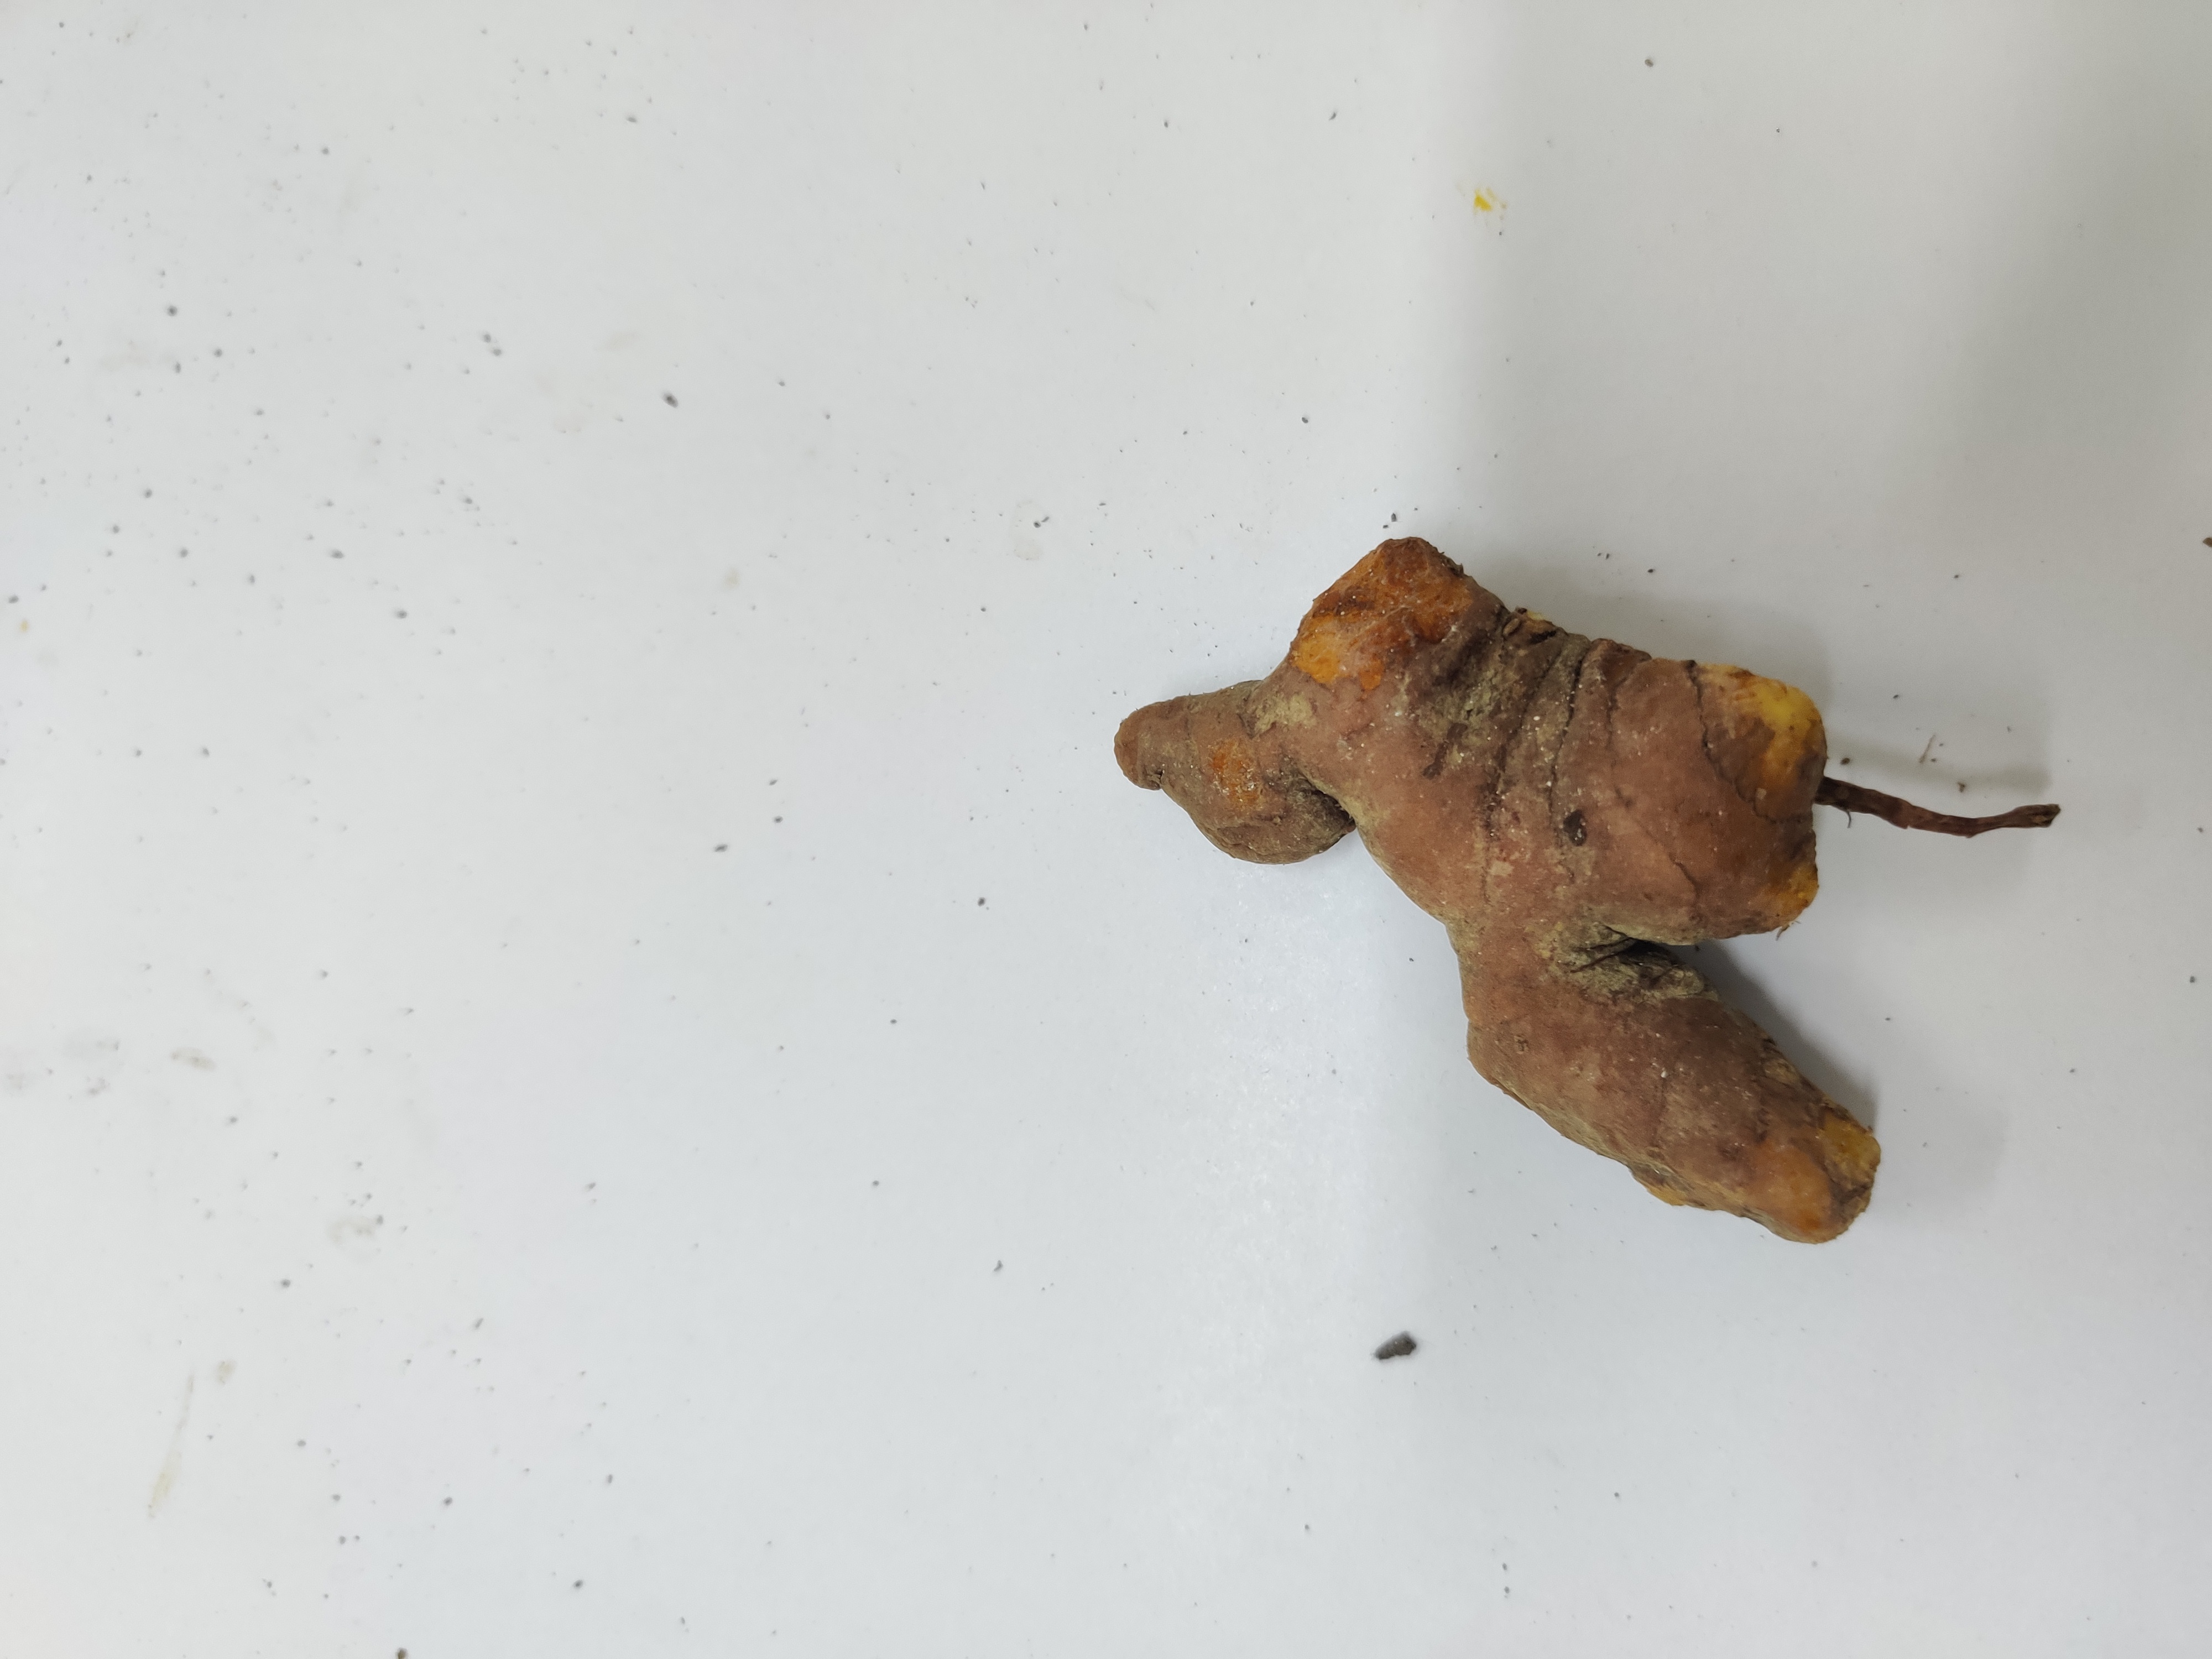
Crop: Turmeric
Condition: Fresh